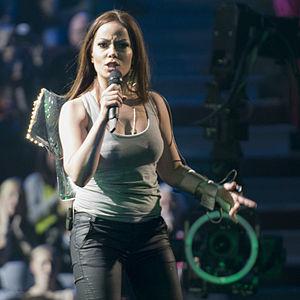
Nina Žižić, "Нина Жижић" en monténégrin, est une chanteuse monténégrine.